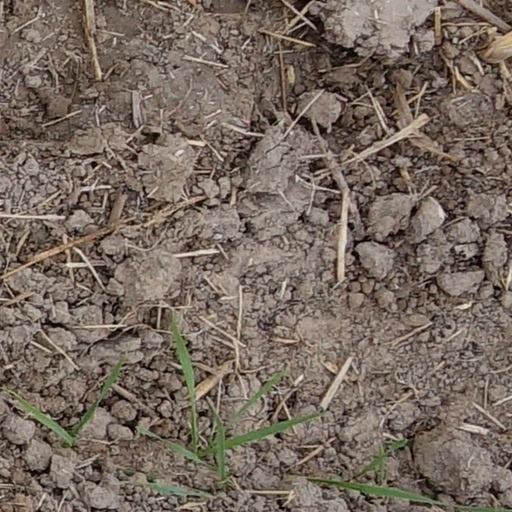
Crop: wheat